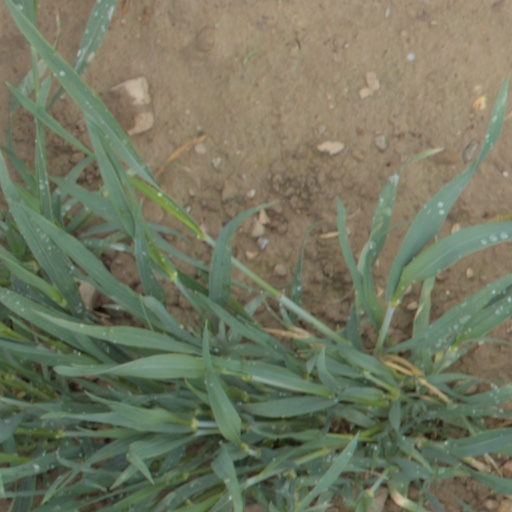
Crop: wheat